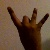
The image shows a hand gesture representing the number 8 in Indian Sign Language.